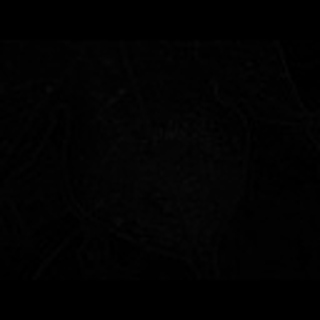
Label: cotton_target_spot